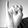
ASL letter: I